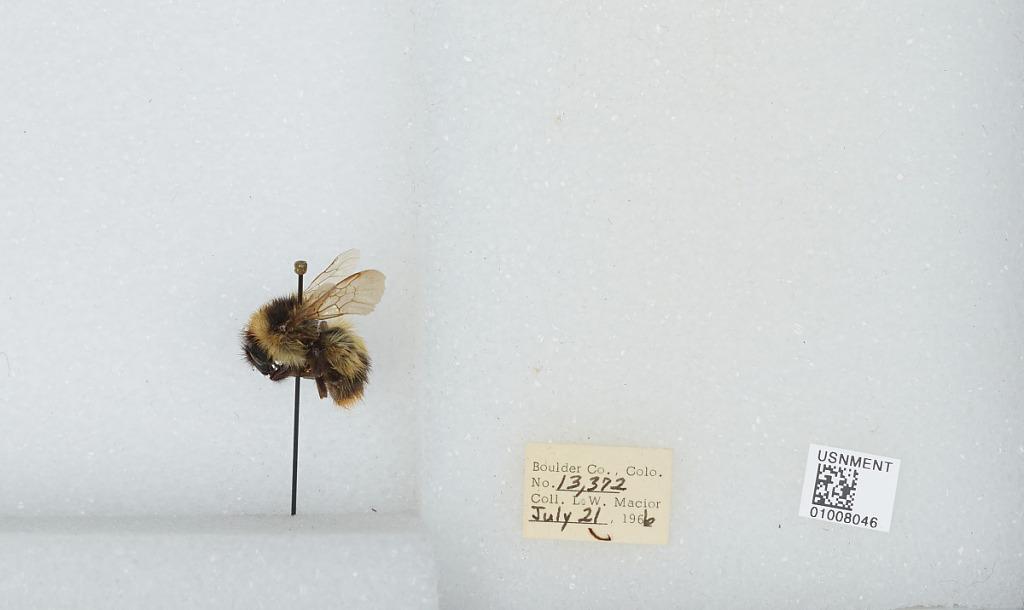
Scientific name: Bombus (Alpinobombus) balteatus Dahlbom
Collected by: L. Macior
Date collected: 1966-7-21
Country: United States
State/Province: Colorado
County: Boulder
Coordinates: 40.0275, -105.252